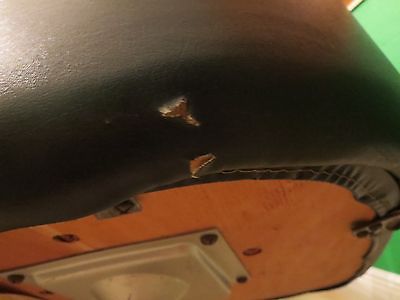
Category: chair